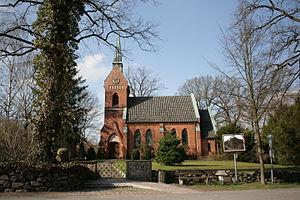
Weste est une municipalité allemande du land de Basse-Saxe, située dans l'arrondissement d'Uelzen. En 2014, elle comptait 1 007 habitants.